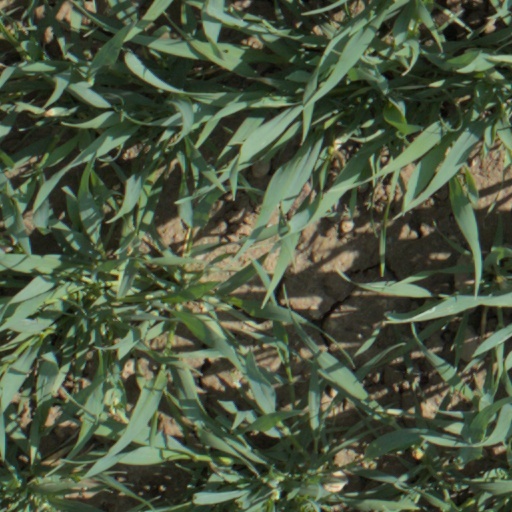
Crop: wheat